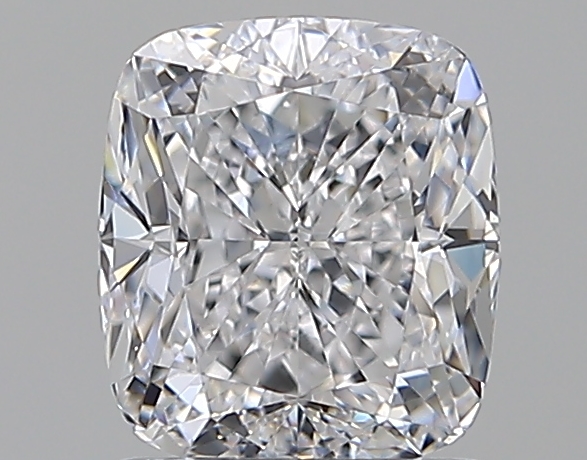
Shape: cushion
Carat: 1.4
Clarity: VS1
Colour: D
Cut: VG
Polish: EX
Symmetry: EX
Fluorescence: M
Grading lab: GIA
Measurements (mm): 6.51 x 5.76 x 4.12